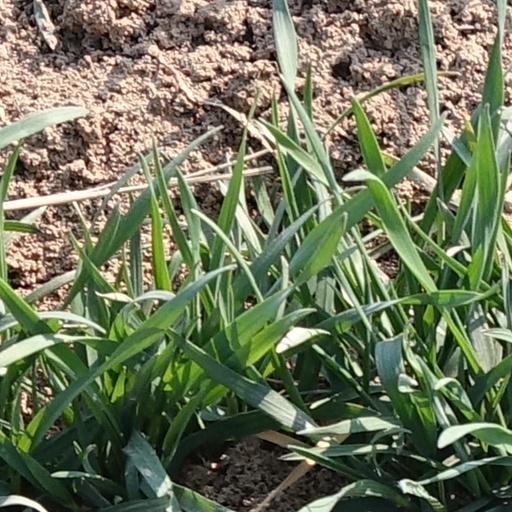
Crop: wheat